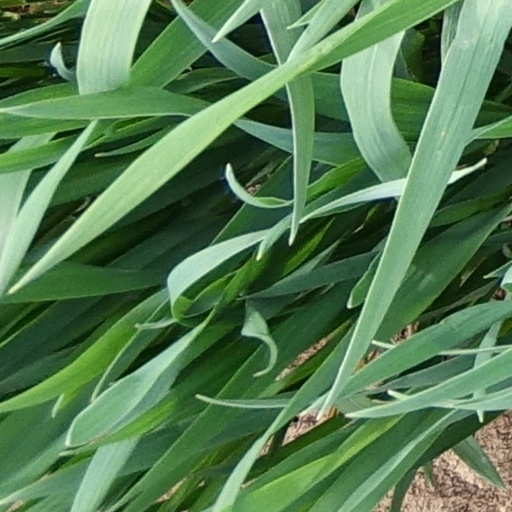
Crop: wheat